Berlin Spy Museum

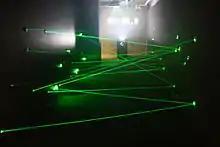
Laser Obstacle Course

The Berlin Spy Museum is focused on major historical events such as the building of the Berlin Wall and the Berlin Blockade. The Museum has a number of exhibits, installations and artefacts about such events. Spying has been around since ancient times including in the Cold War, "if the Great War belonged to the soldier in the trenches, the Cold War surely belonged to the spy". The notion of spying involves "entering an opponent's zone under false pretences to get information". In 1945, the city of Berlin was split between the NATO powers and the USSR, making it a frontier for the Cold War and eventually becoming known as the international capital of espionage. Owing to the continuous growth of arsenal between the two superpowers during the Cold War, there was an aim to move towards a more peaceful and secure world. The Cold War was not a traditional war in the sense of guns and weapons. It used spies and espionage as a method of "indirect war". The Cold War saw old warfare tactics being substituted with modernised tactics and technologies such as spying and nuclear weapons. Information and knowledge became the most important and resourceful weapon during the Cold War, which led to the creation of sophisticated methods of spying such as Operation Gold. Operation Gold involved the British and American intelligence organisations creating tunnels underneath the soviet occupied zone of East Berlin to try and tap into their telephone wires and gather information on the enemy.